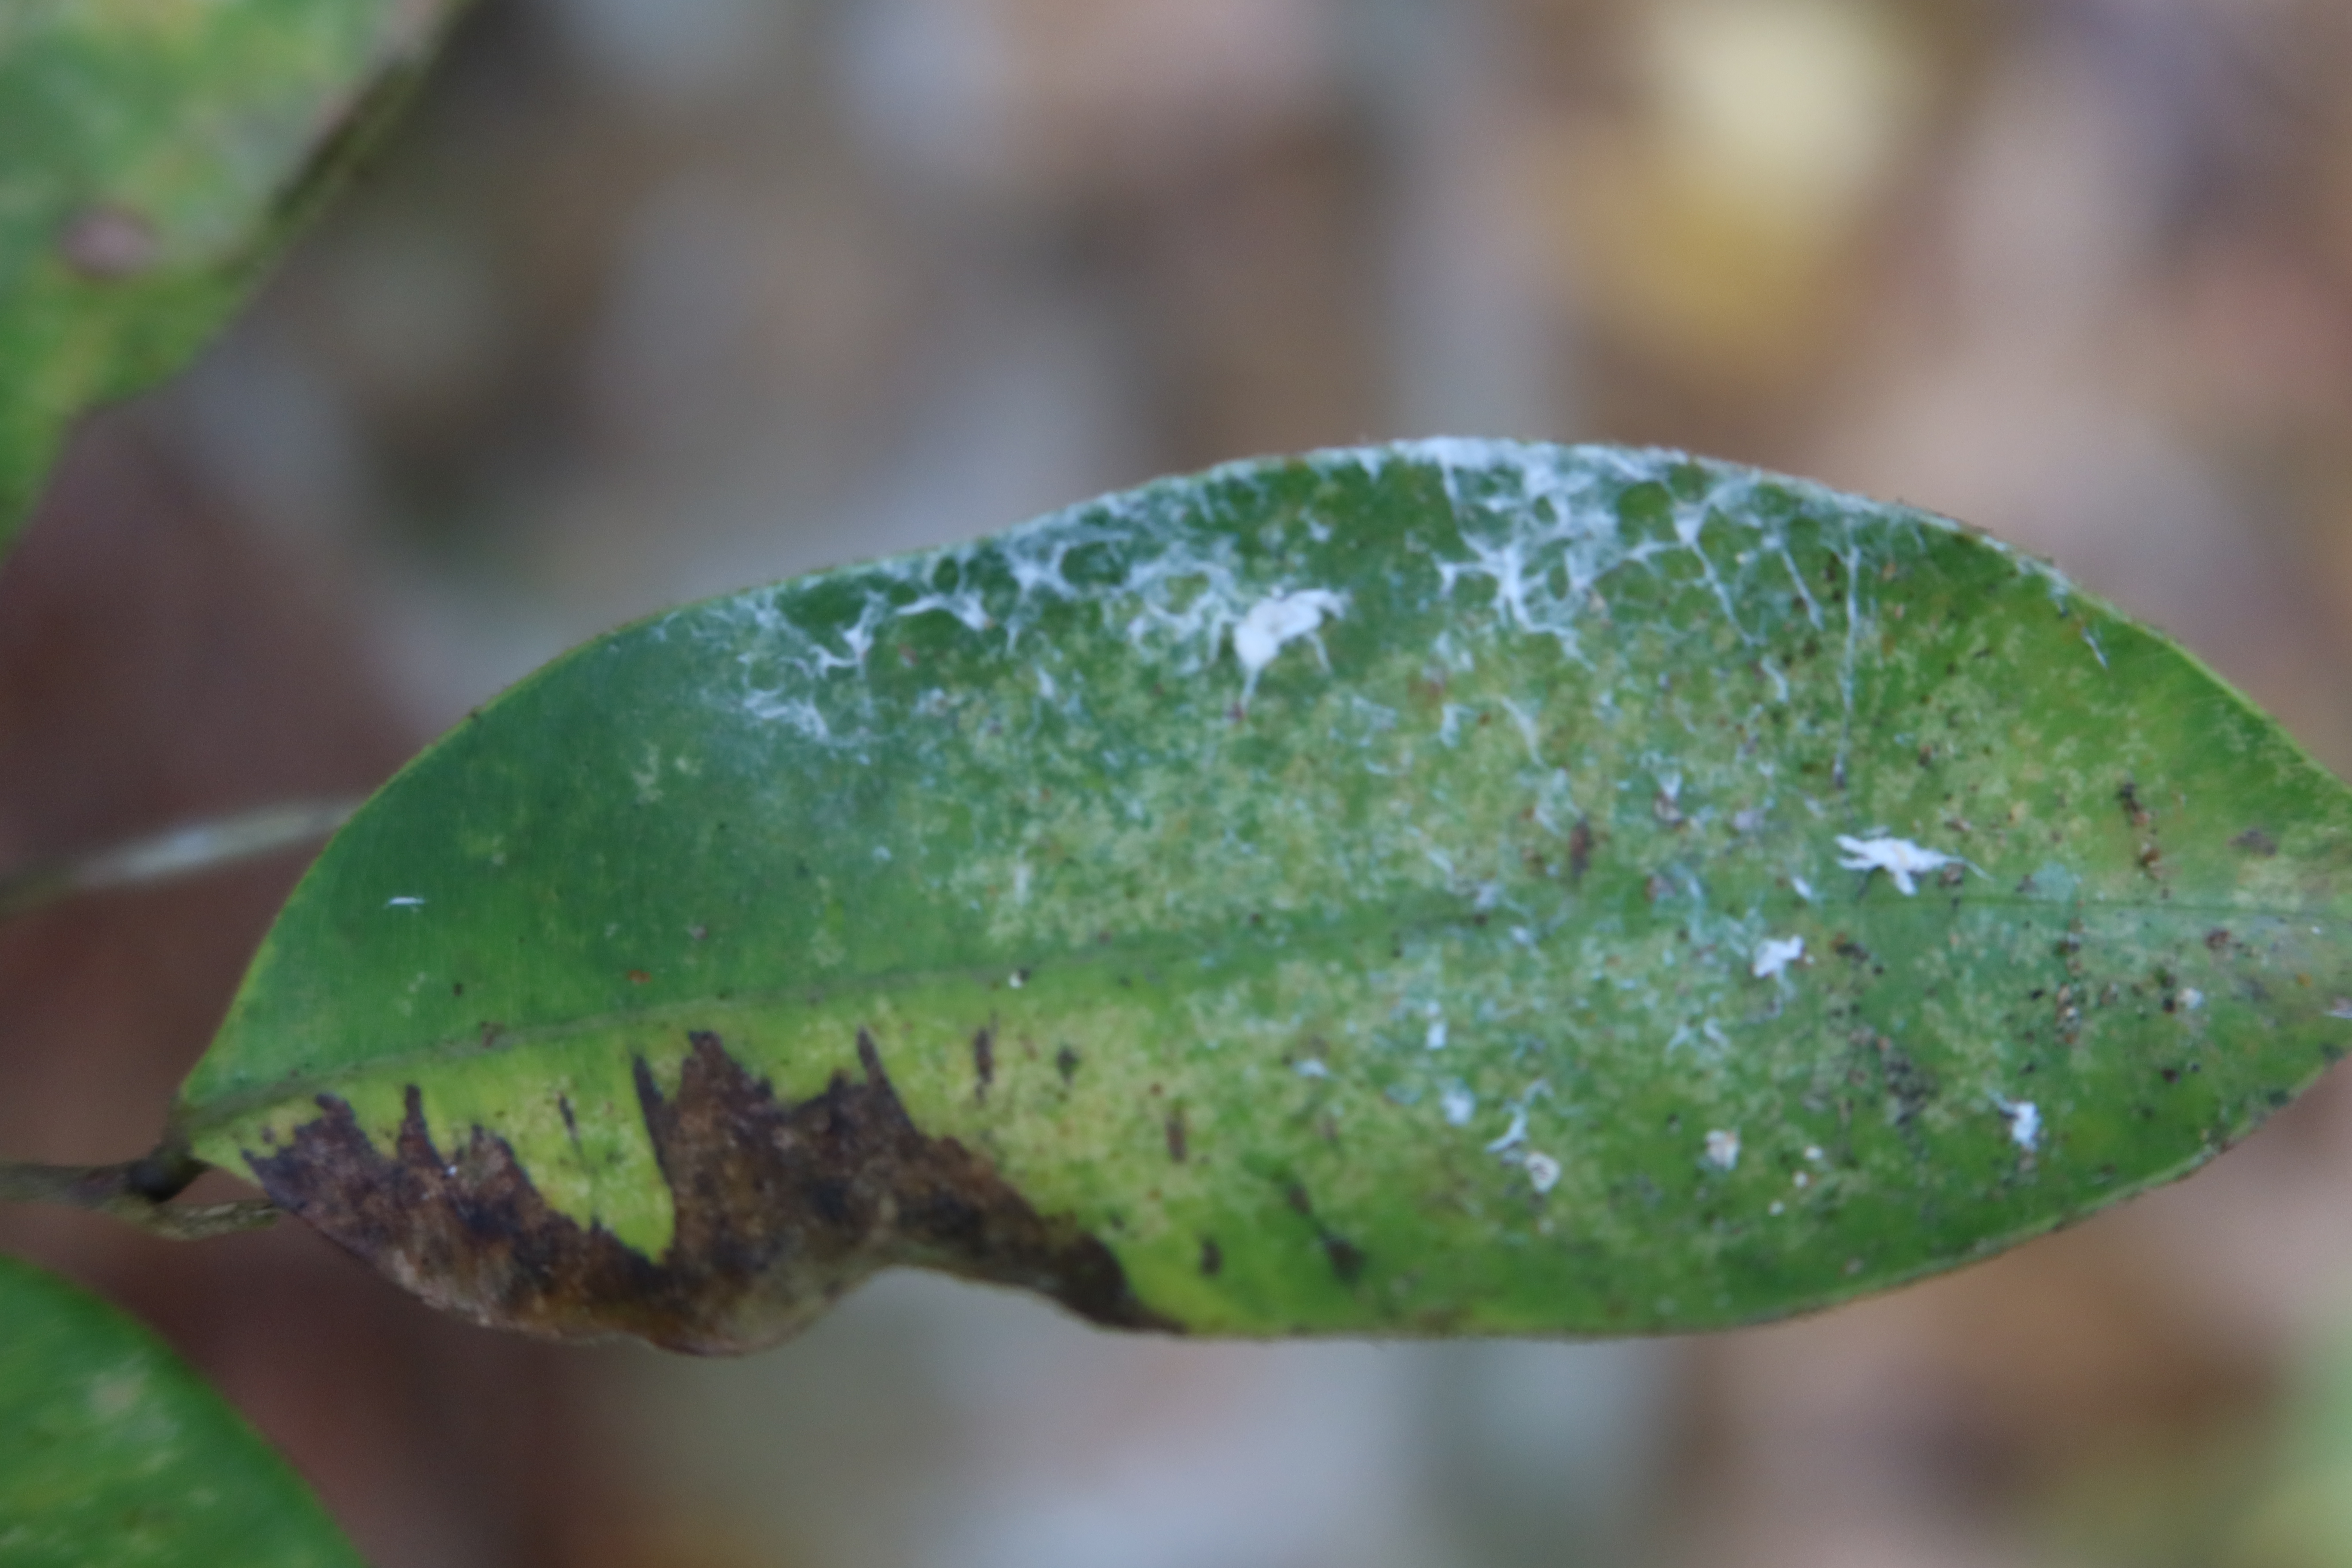
Label: Powdery mildew